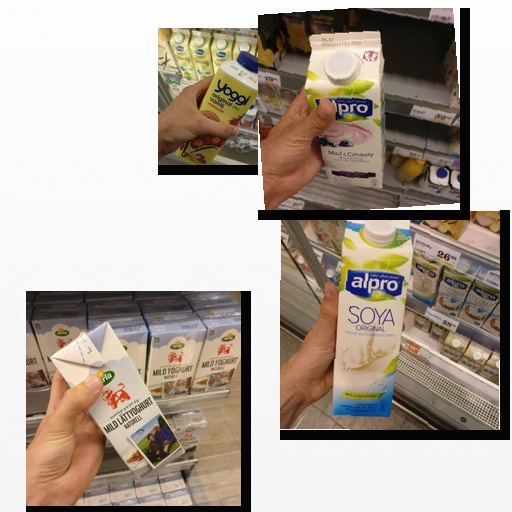
Food items: blueberry_soy_yogurt, strawberry_yoghurt, natural_low_fat_yogurt, soy_milk